Fascism in Peru

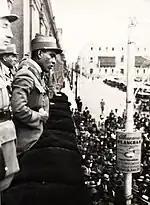
Luis Miguel Sánchez Cerro, founder of Revolutionary Union, speaking to supporters in Lima, 1930.

Fascism as a political philosophy in Peru held great influence among different sectors of society during the early to mid-20th century. The movement was particularly strong following the Arequipa revolution of 1930 and the end of the Leguía’s regime, although its popularity declined following the end of World War II, after the defeat and discredit of fascism worlwide. Peruvian fascism was mainly influenced by Italian fascism and, in a lesser way, Spanish falangism, while also drawing significant inspiration from Catholic tradition and the concept of "Mestizaje", emphasizing the unity of the Peruvian people.